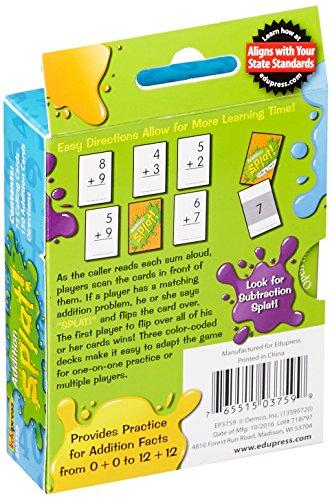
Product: Edupress Splat Game, Addition (EP63759)
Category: Toys & Games | Learning & Education | Counting & Math Toys
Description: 225 color-coded cards.
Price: $12.99
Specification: ASIN:B00BYAQYTQ|ShippingWeight:10.4ounces(Viewshippingratesandpolicies)|DateFirstAvailable:April1,2013